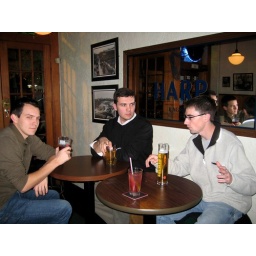
Steve's cousin took the train down from Evanston to join us at the bar in Andersonville